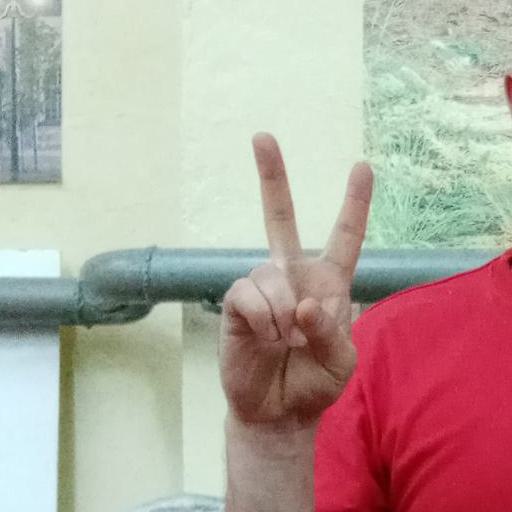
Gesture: peace